U.S. space exploration history on U.S. stamps

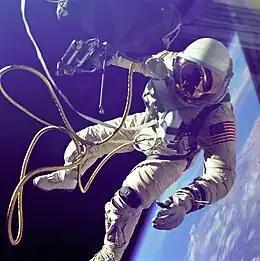
Ed White, first American astronaut to perform a spacewalk.

Two 5-cent se-tenant stamps comprise one illustration of an astronaut during a spacewalk, honoring the space accomplishments of the United States. These issues were first placed on sale on September 29, 1967, at Kennedy Space Center in Florida.